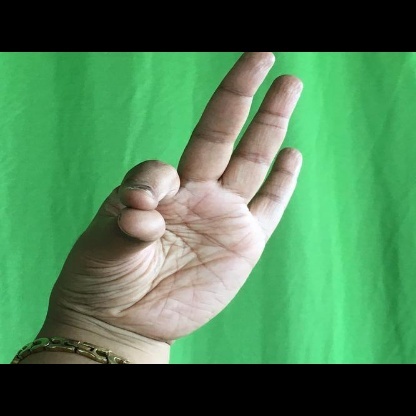
Mudra: Hamsasyam